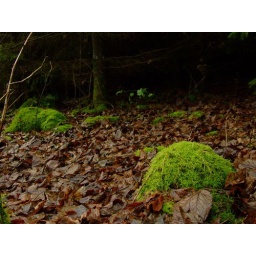
Strang green hummocks on the forest floor deep in the forest